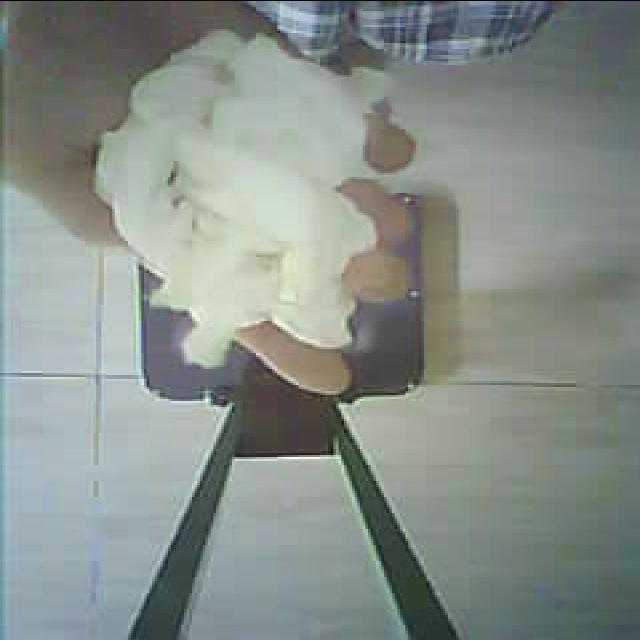
Label: tissues